Amoeboflagellate

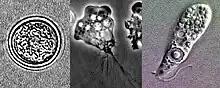
The heterolobosean pathogen "Naegleria fowleri" can behave as an amoeba (center) or as a flagellate (right).

An amoeboflagellate is any eukaryotic organism capable of behaving as an amoeba and as a flagellate at some point during their life cycle. Amoeboflagellates present pseudopodia and at least one flagellum, often in separate life stages (as in "Naegleria", a human pathogen) or in the same stage simultaneously (as in "Cercomonas").